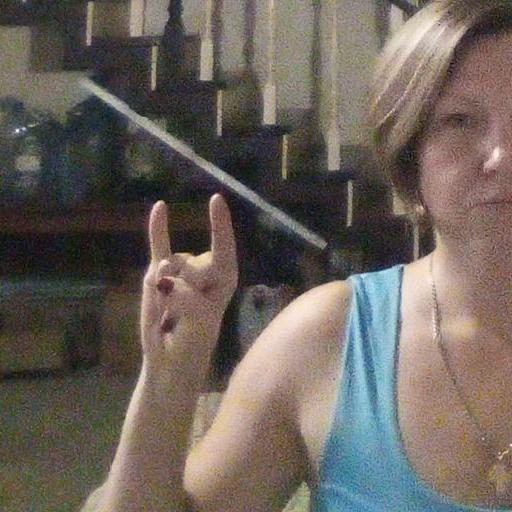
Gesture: rock